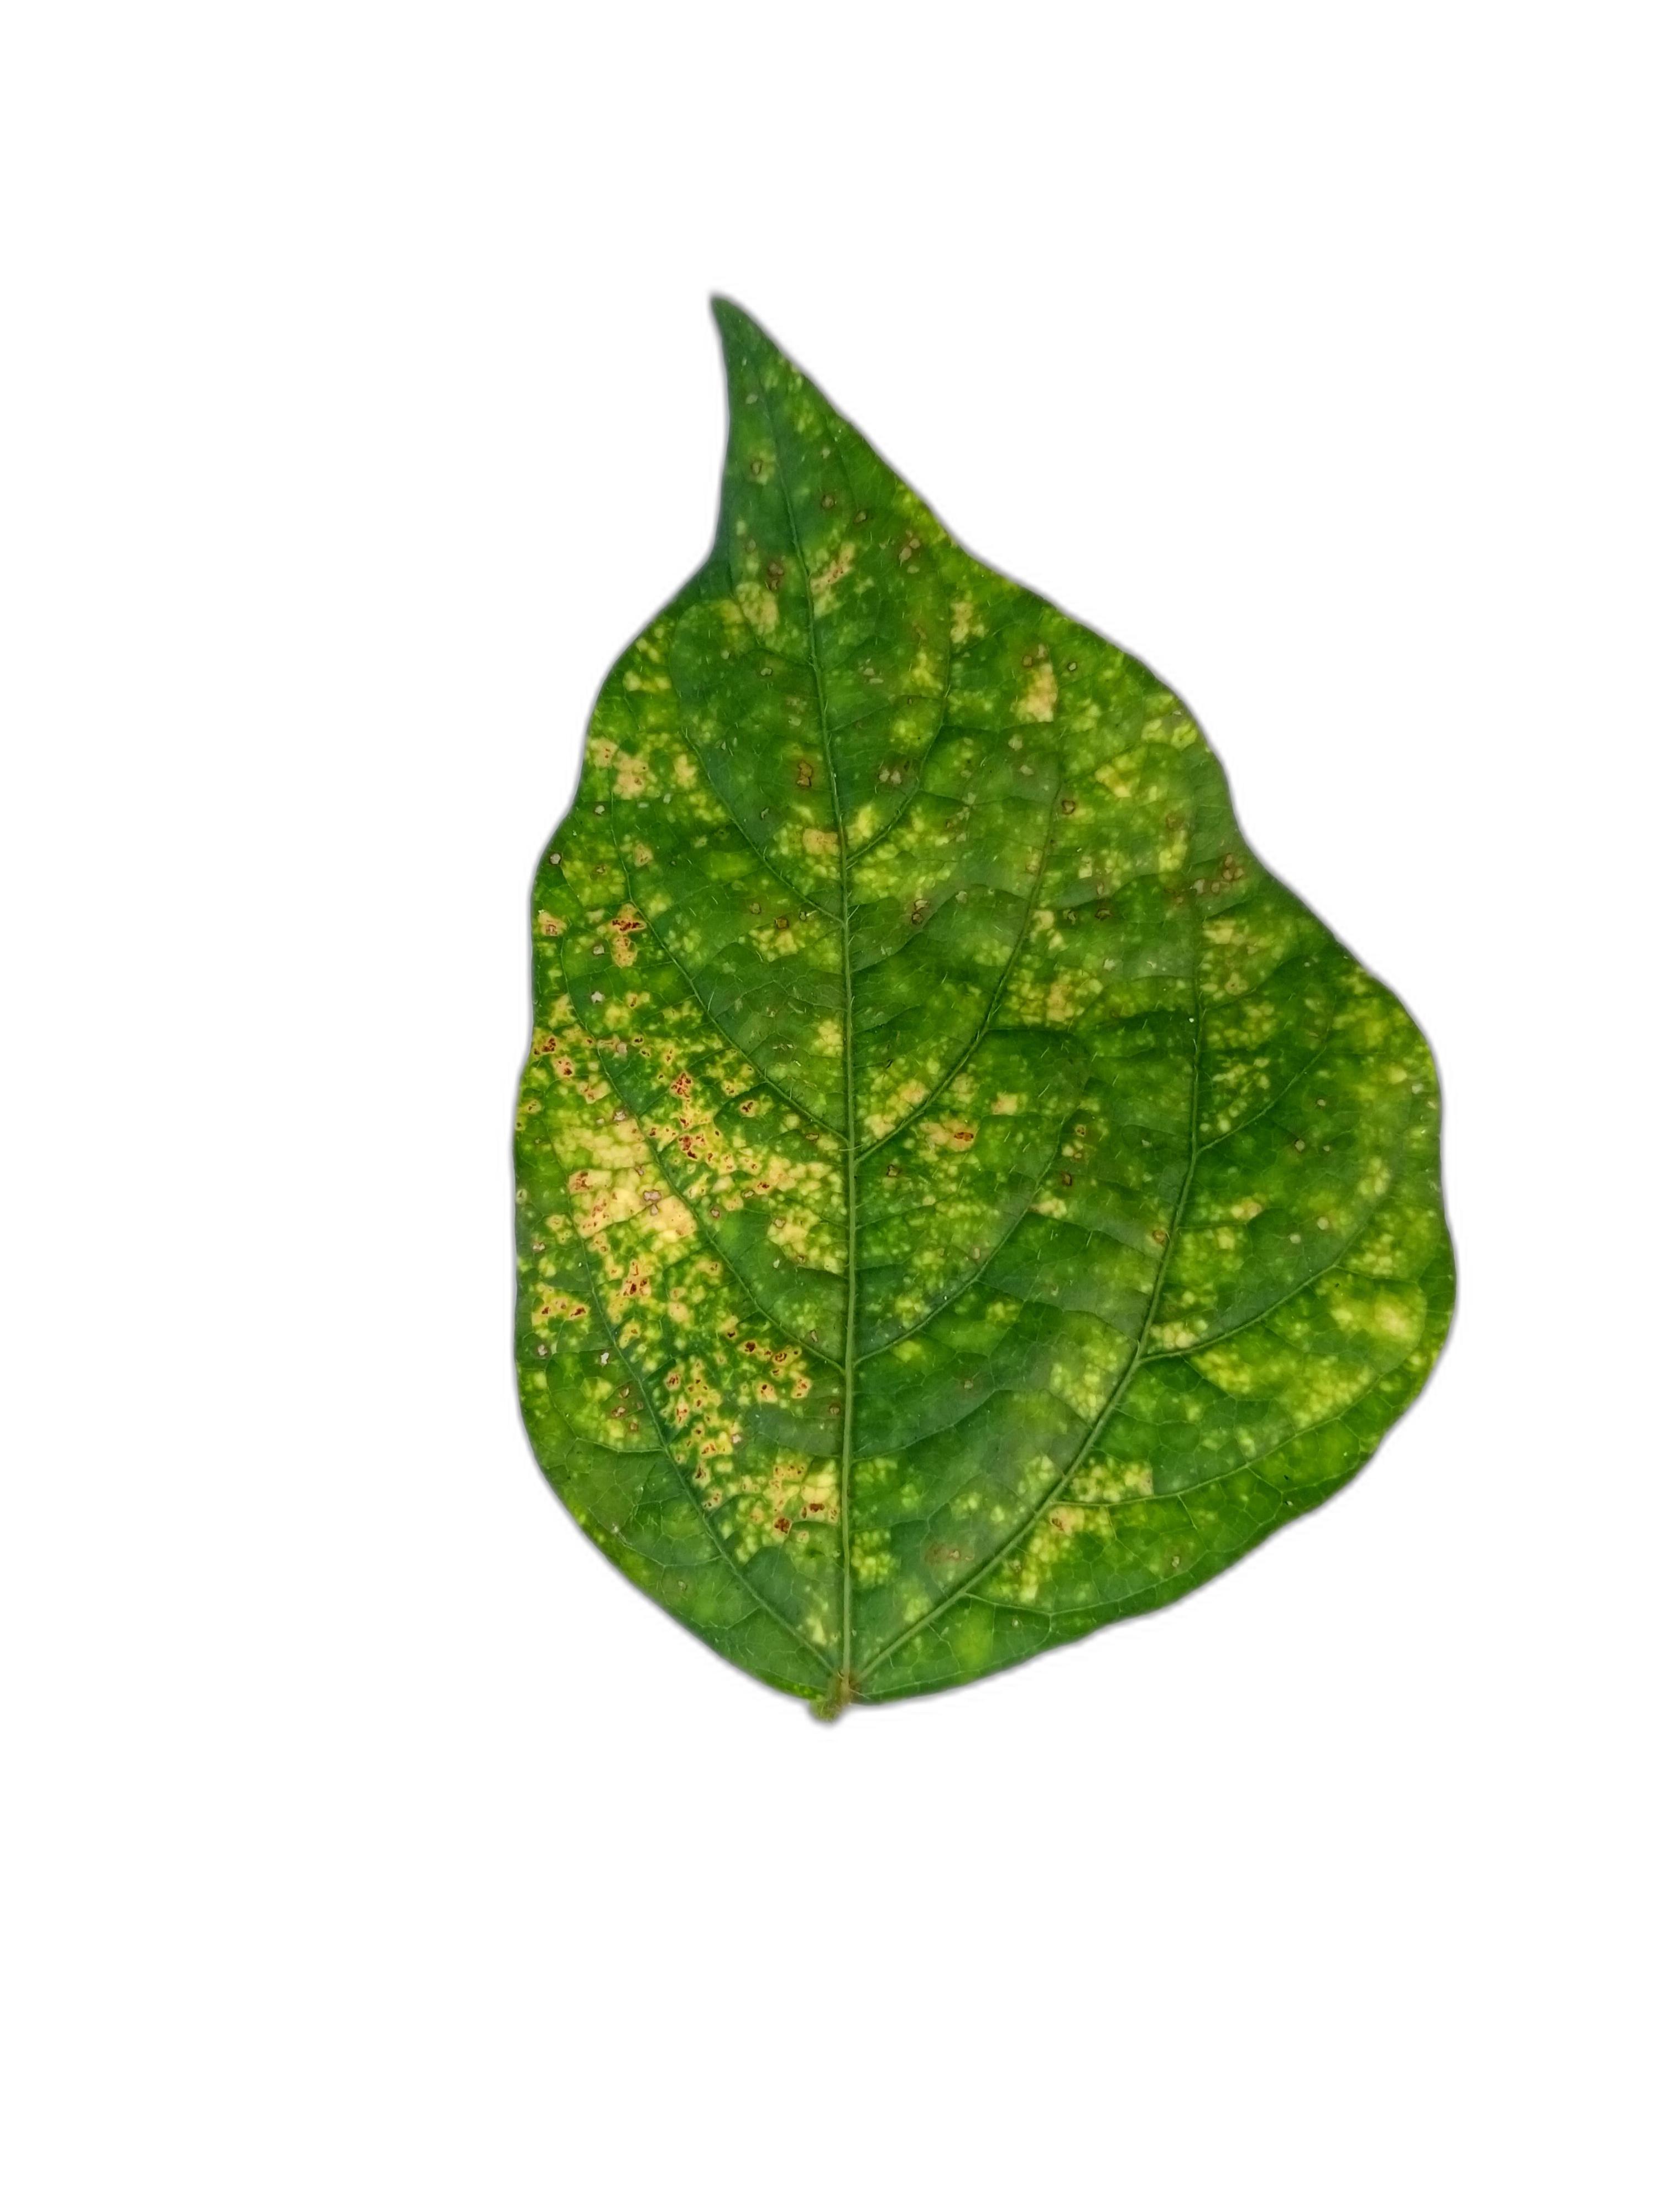
Label: Yellow Mosaic